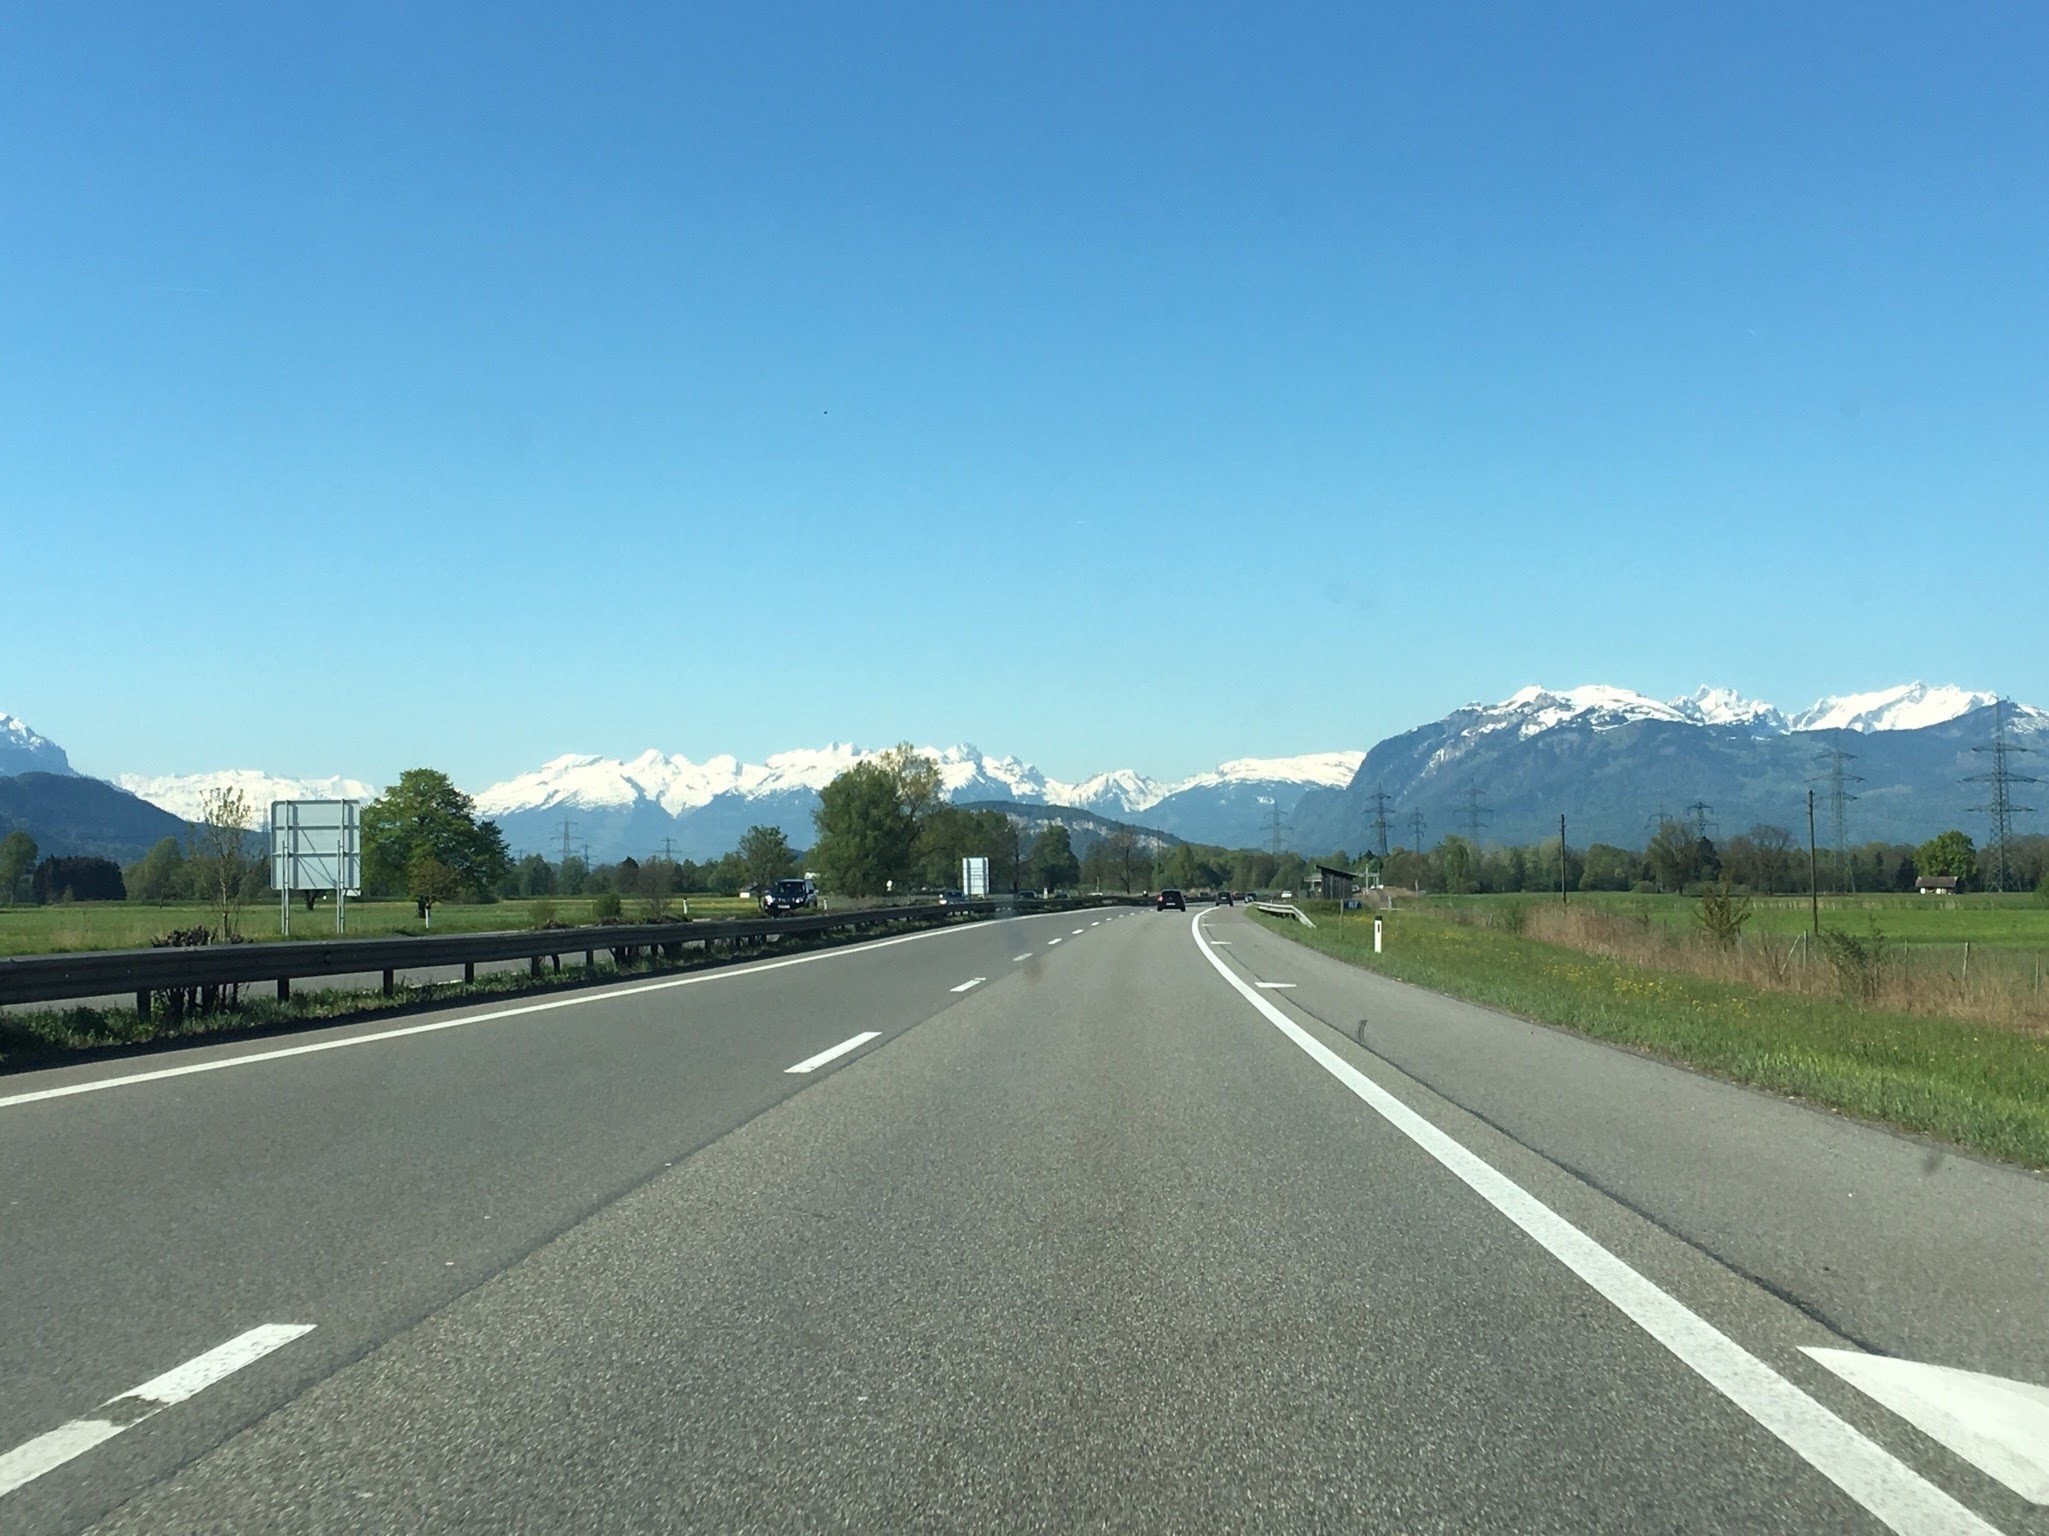
road, highway, driving, asphalt, alpine, lane, shoulder, road trip, infrastructure, road surface, residential area, nonbuilding structure, controlled access highway